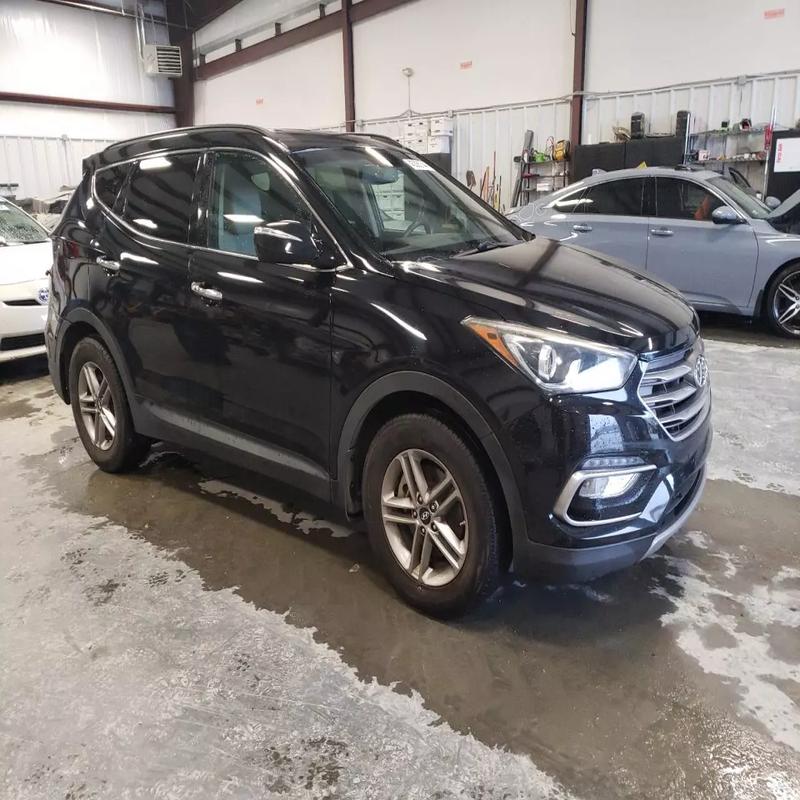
Aucun dommage détecté.
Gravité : aucun